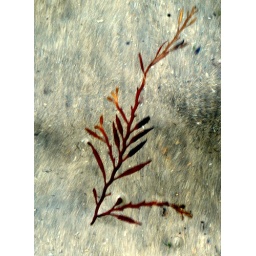
sea weed in water at beach muckross kilcar co donegal 20/7/10